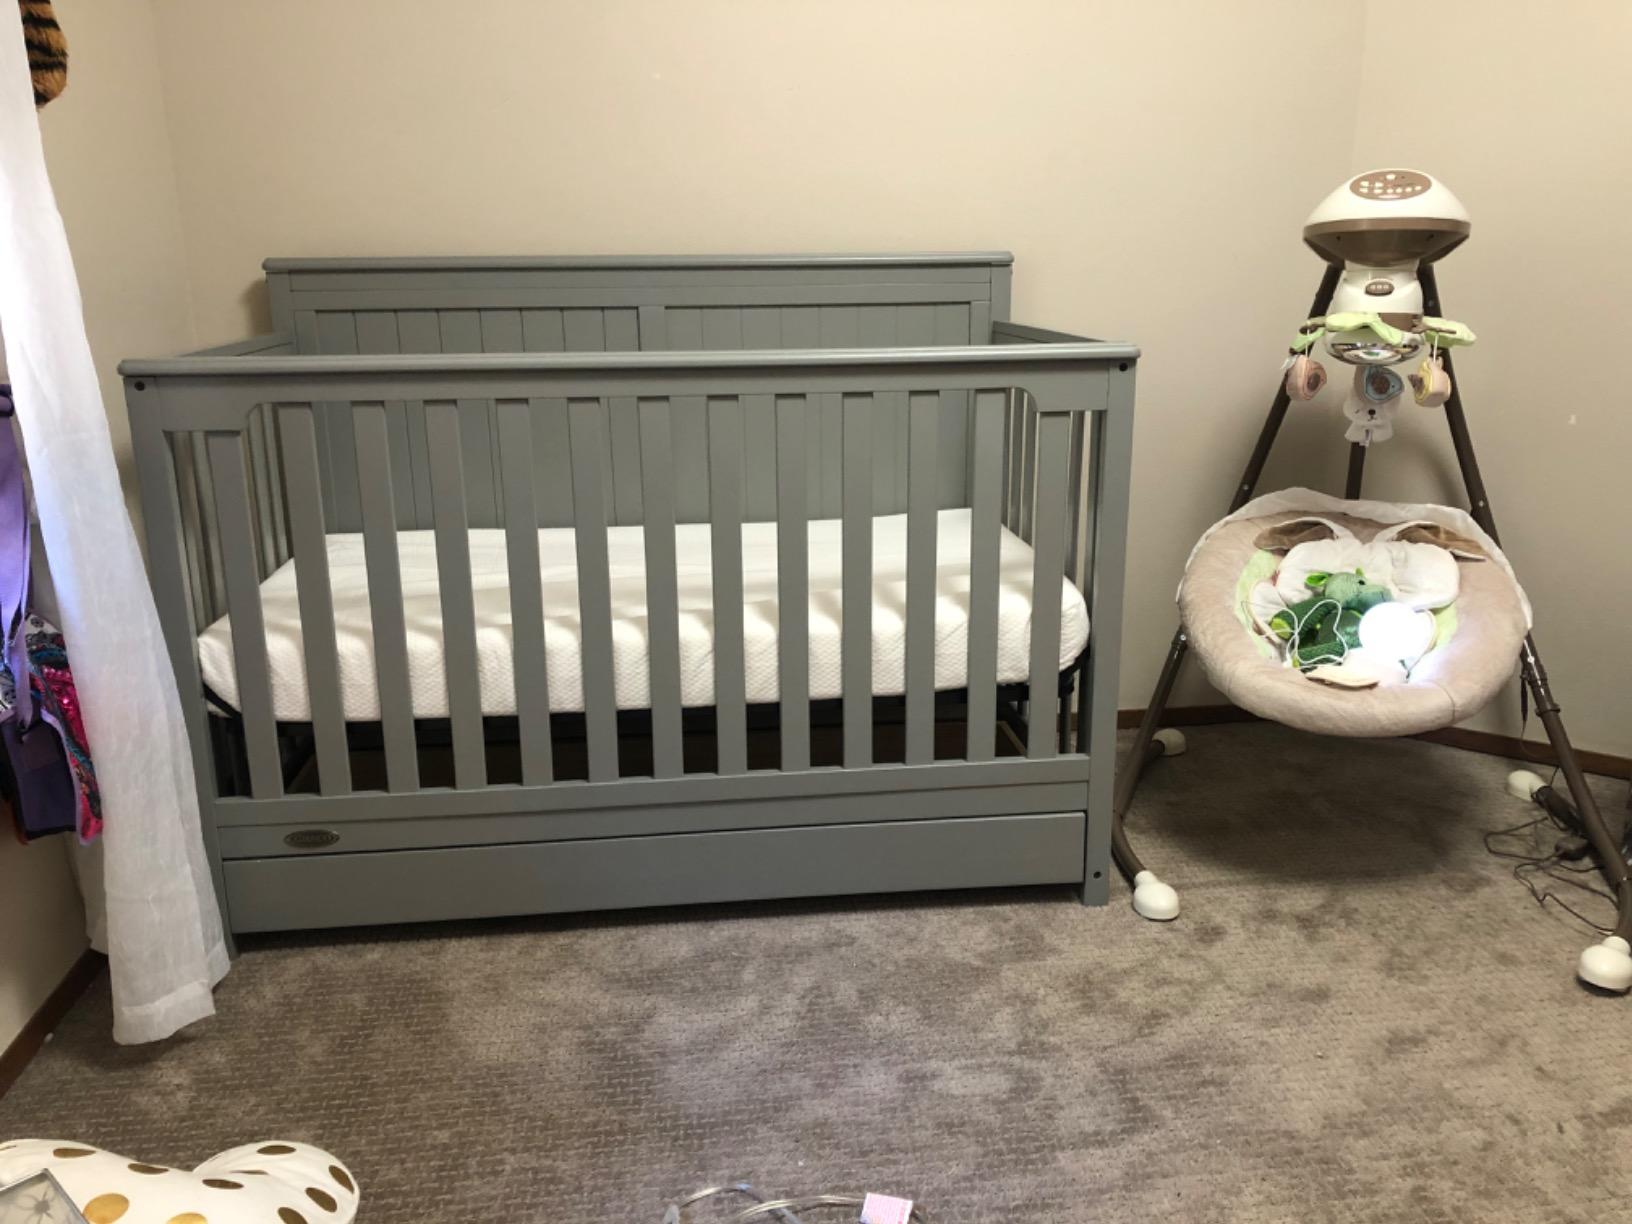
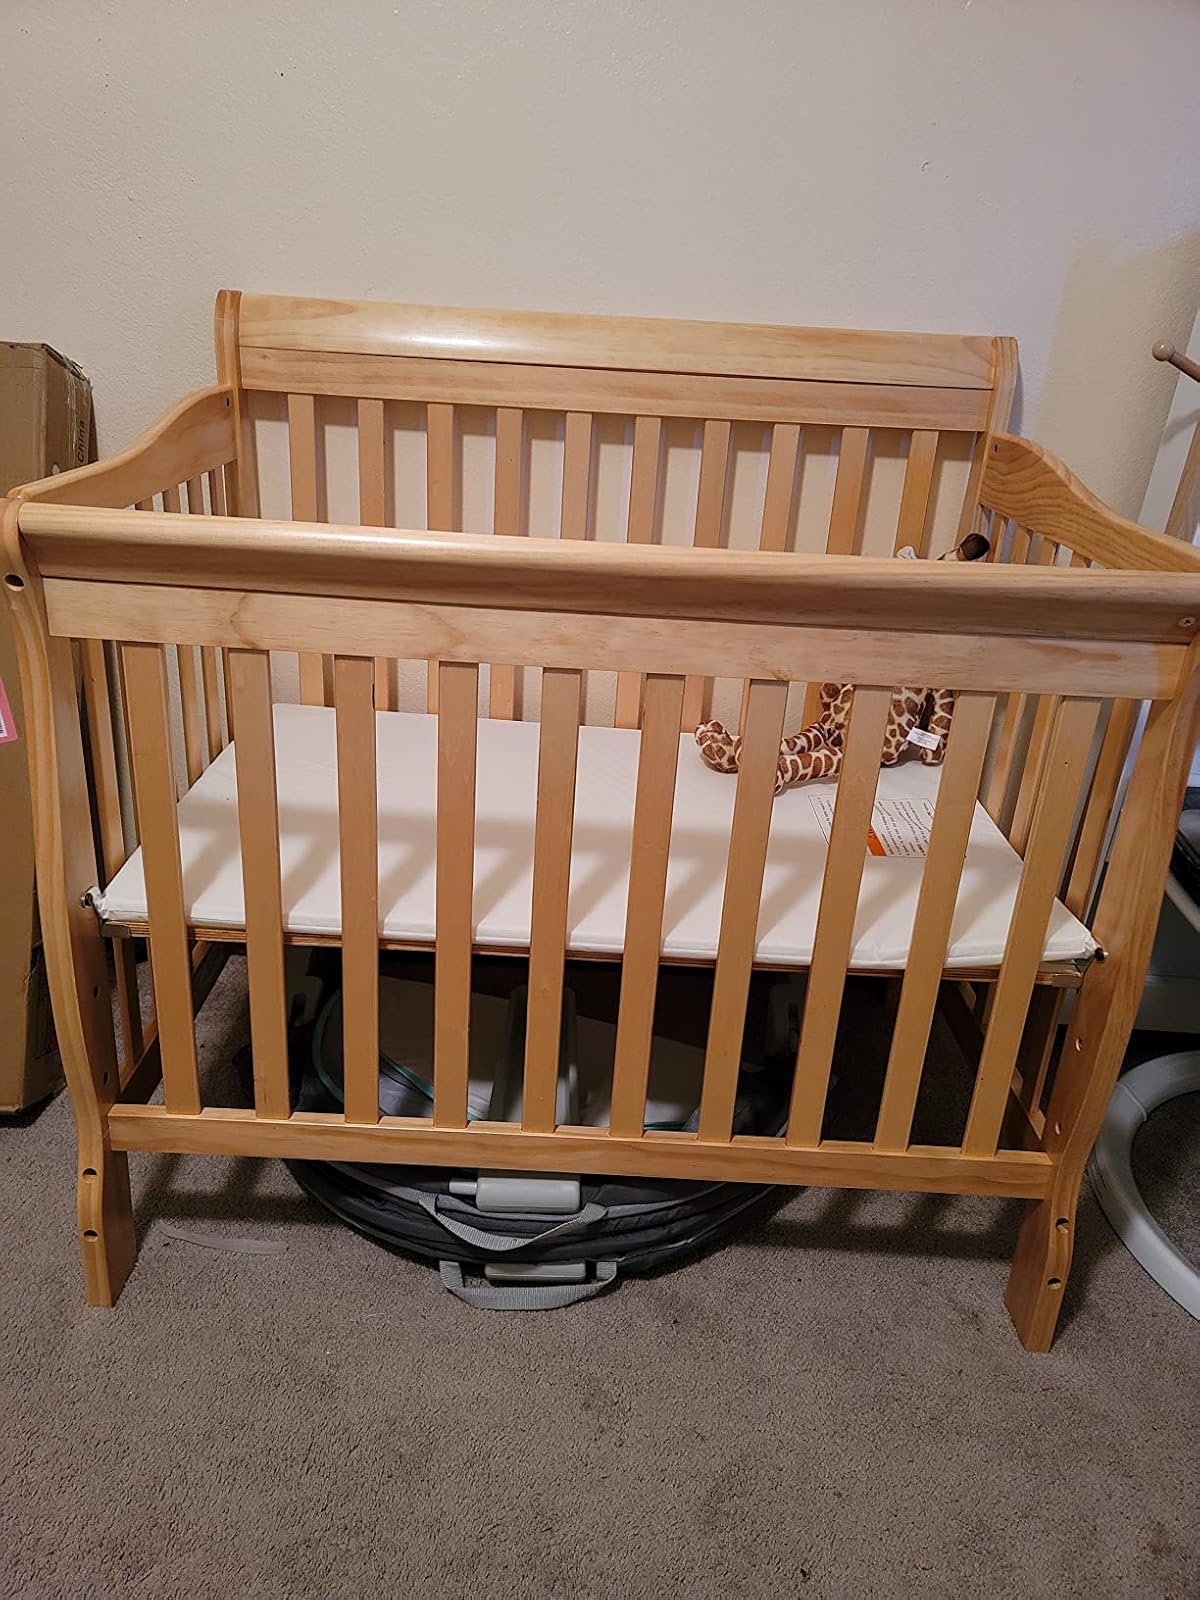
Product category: products_crib
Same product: no